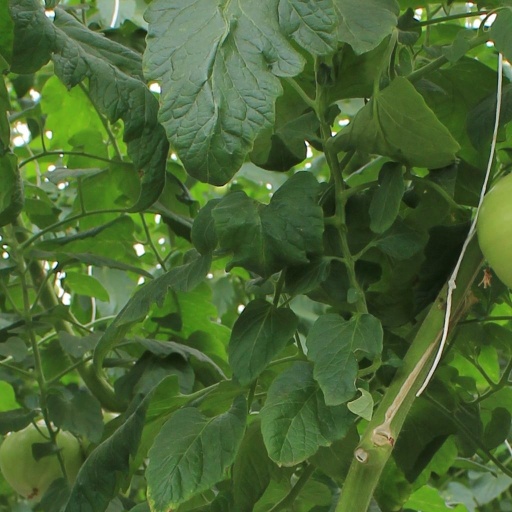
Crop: tomato